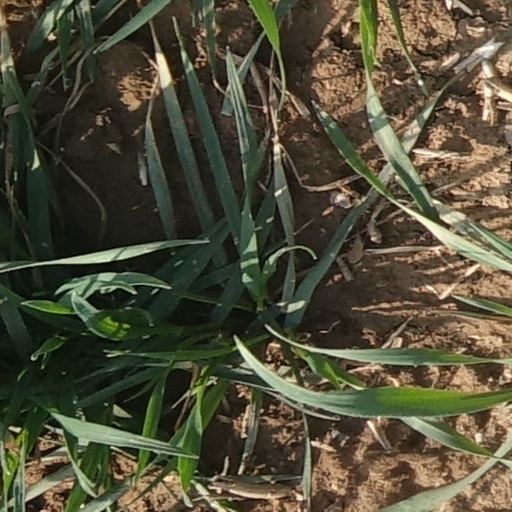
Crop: wheat